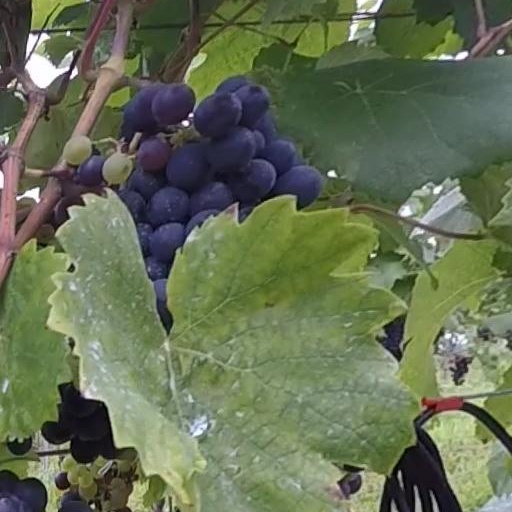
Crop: grape